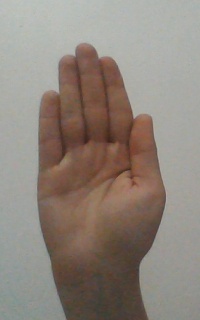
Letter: seen